M60 tank

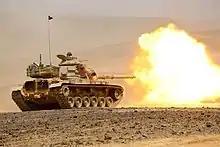
A Jordanian M60A3 firing its main gun in 2015

An M48A2C was fit with the 90 mm M41 and tested with the new T300E53 HEAT round. A smoothbore version of the 90 mm, the T208E9, was mounted on the T95E1 tank and tested the T320E62 Armour-Piercing Discarding Sabot (APDS) round. An American variant of the British Royal Ordnance L7 tank gun, under the US designation 105 mm T254E1, was mounted on the T95E2 and tested with British APDS ammunition. Finally, two versions of the 120 mm gun from the M103 were trialed, the existing model and a lightened variant known as T123E6 which was mounted on the T95E4.